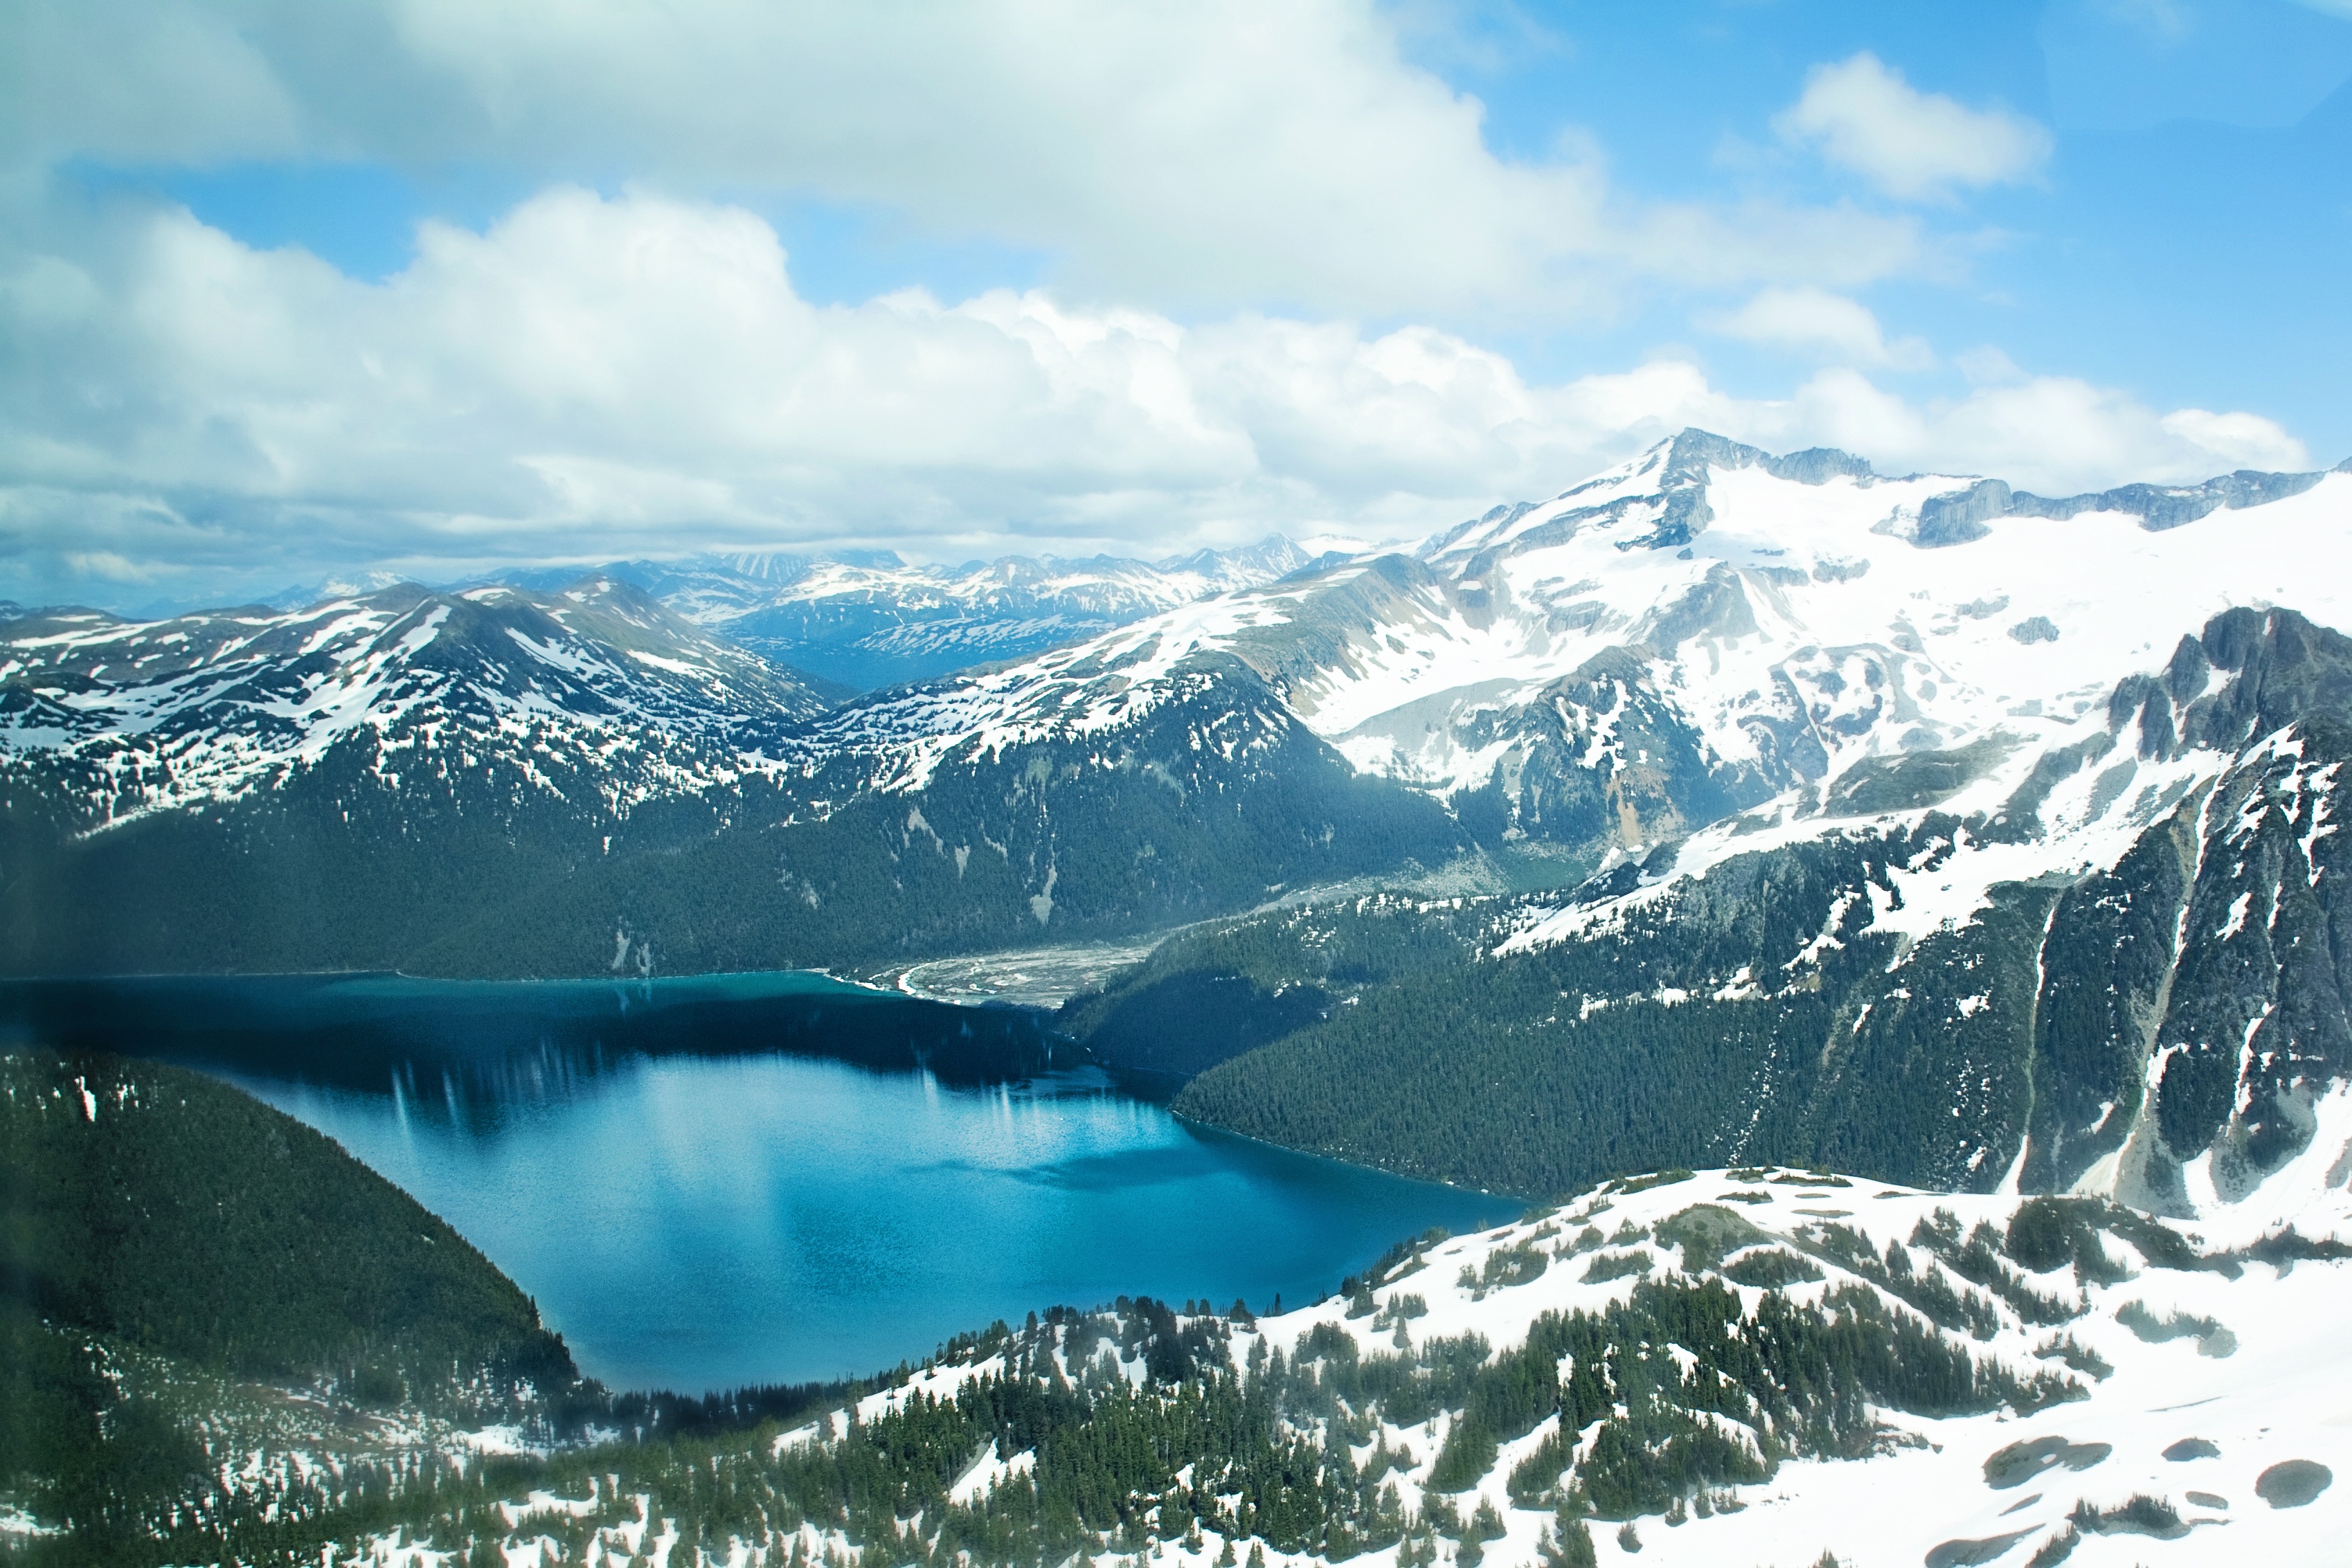
landscape, nature, mountain, snow, sky, lake, view, peak, mountain range, vacation, travel, range, high, scenic, glacier, scenery, alpine, blue, fjord, tourism, snow capped, snow mountain, clouds, mountains, alps, loch, landform, snow capped mountains, geographical feature, mountainous landforms, glacial landform